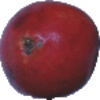
Label: Pomegranate 1